Untitled (How Does It Feel)

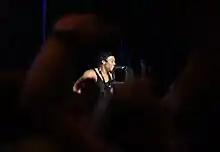
D'Angelo in 2012

The success of the video proved to contribute significantly to the album's commercial performance, as "Voodoo" had initially struggled to gain single-oriented success prior to the video. The commercial impact of the video and its heavy rotation on music video networks, however, led to D'Angelo's building image as a sex icon to a younger generation of music fans. Despite the publicity surrounding "Voodoo" being escalated by the video's appeal, the appeal of the album was almost overshadowed, commercially, by the video. The video's success also lead to mounting frustrations during the supporting tour for "Voodoo", during which female fans and audience members would yell out for D'Angelo to take his clothes off on stage. Dominique Trenier, who served as D'Angelo's manager from 1996 to 2005, later explained his disappointment of the music video's effect on D'Angelo, stating "to this day, in the general populace's memory, he's the naked dude".